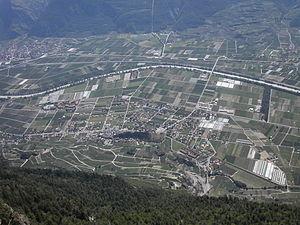
Vue de Saillon, depuis les hauteurs d'Ovronnaz
Saillon est une commune suisse du canton du Valais située dans le district de Martigny.
Le canton du Valais, avec ses 5 259 hectares de vignes, possède le plus grand vignoble de Suisse. L'essentiel de ses vignes est planté sur la rive droite de la vallée du Rhône dans une zone de 120 kilomètres de longueur qui s'étend de Martigny à Loèche. Plus de 50 cépages différents y sont cultivés à une altitude variant de 450 à 800 mètres, exception faite du vignoble de Visperterminen situé à plus de 1 000 mètres. Le labeur acharné de ses vignerons, combiné à un microclimat favorable ainsi qu'à une législation cantonale restrictive, permettent aux crus valaisans d'être régulièrement distingués dans de grands concours internationaux.